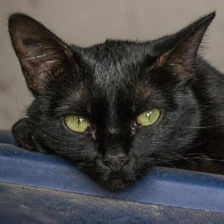
Label: animals